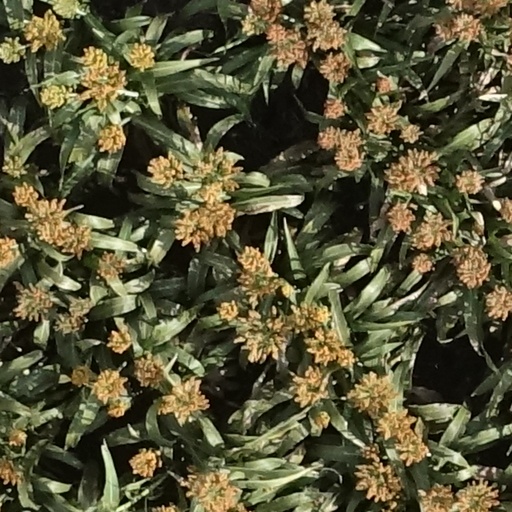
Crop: sorghum